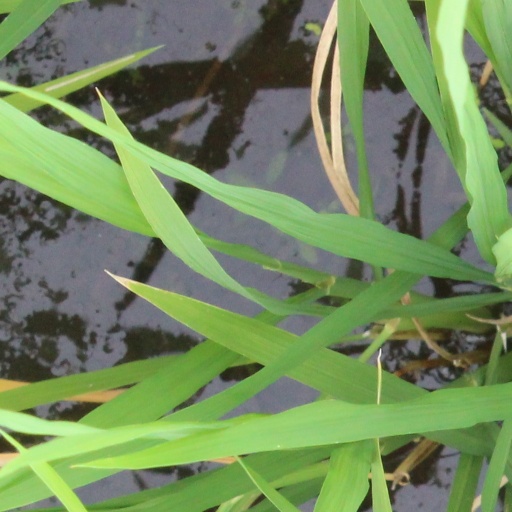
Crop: rice